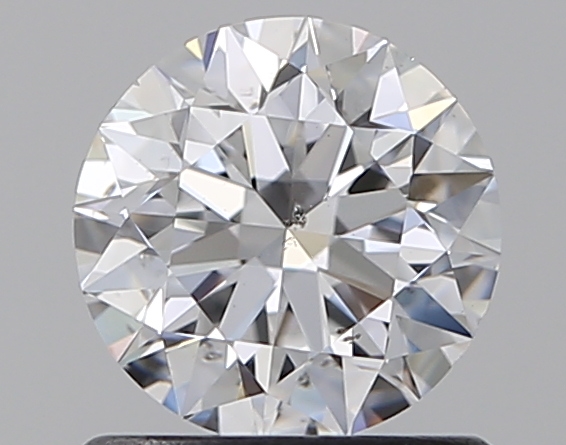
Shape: round
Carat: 0.8
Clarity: SI1
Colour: D
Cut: EX
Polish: EX
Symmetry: EX
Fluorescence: F
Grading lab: GIA
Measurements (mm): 5.9 x 5.93 x 3.71